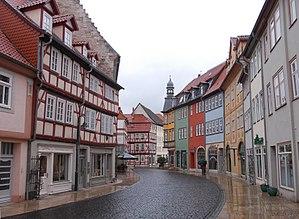
Bad Langensalza est une ville de l'arrondissement d'Unstrut-Hainich, en Thuringe. Cette ville thermale est, derrière le chef-lieu, Mühlhausen, la deuxième plus grande ville de la circonscription, dont elle occupe la partie sud-est tout en s'étendant sur quelques bourgs de l’Arrondissement de Gotha.